Taitao ophiolite

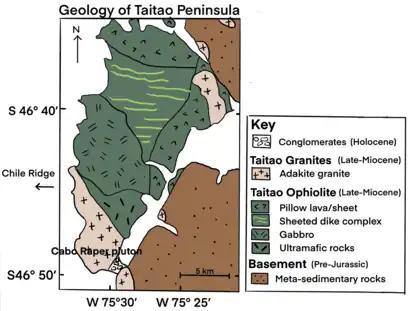
Map of the geology of western Taitao Peninsula. Taitao granites and Taitao ophiolites would be mainly focused on in this part. Chile ridge is located west of the Taitao Peninsula, and the geology of Chile Ridge is closely associated with that of Taitao Peninsula.

Taitao ophiolite is an ophiolite in Taitao Peninsula of western Patagonia, Chile. The ophiolite crops out about 10 km w to the east of the Peru-Chile Trench and 50 km to the south of Chile Triple Junction —two features to which it is related.